Takadiastase

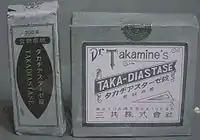
Takadiastase tablet from Sankyo.

Takadiastase is a form of diastase which results from the growth, development, and nutrition of a distinct microscopic fungus known as "Aspergillus oryzae" (Koji). Takadiastase is named after Jōkichi Takamine, who developed the method first used for its extraction.